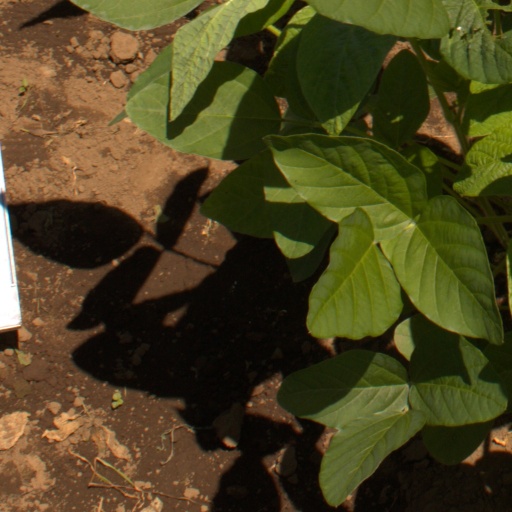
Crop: soybean